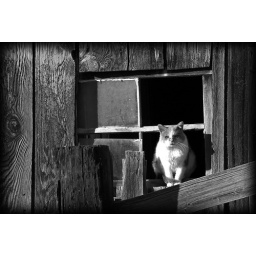
Barn cat in Paradise, Utah. Published in Capture My Utah book by MediaOne